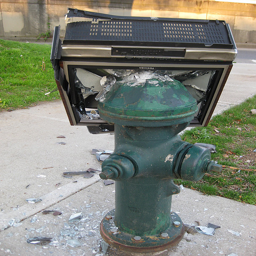
A television has been smashed on a fire hydrant.
a broken tv stuck to the top of a green fire hydrant
a fire hydrant with a smashed up tv resting on top
A green fire hydrant sitting in the middle of a sidewalk.
A very cute fire hydrant with a broken TV on it.